ORP Gen. K. Pułaski

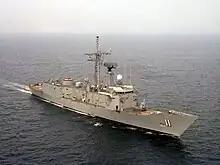
A starboard bow view of the guided missile frigate USS "Clark" underway.

USS "Clark" and her crew received the following unit awards, according to the US Navy unit awards website: